Nike (mythology)

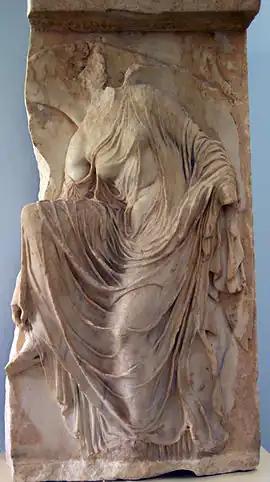
"Nike Fixing her Sandal", a depiction of Nike from the south side of the parapet of the Temple of Athena Nike; Athens, Acropolis Museum 973 (c. 420 BC).

Nike is next encountered several times in the early fifth-century BC Greek lyric poetry of Bacchylides and Pindar. Bacchylides describes Nike as the "giver of sweet gifts", and standing next to Zeus judging "the achievement of excellence ("arete")" for both gods and men. For both these poets, Nike is the giver of victory in athletic contests. Pindar has the victorious athlete collapse "into Victory's arms" or fall "on the knees of golden Victory". While Bacchylides has athletes winning honor and fame "by the will of Victory", or by "glory-bringing Victory".